Ferdinando Maggioni

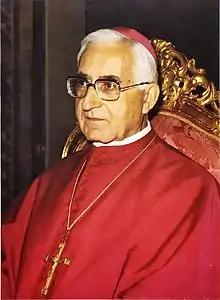
Ferdinando Maggioni

Ferdinando Maggioni (5 February 1914 – 2 December 1998) was an Italian prelate of the Catholic Church who devoted the first half of his career to seminary education, including six years as Rector of the Pontifical Lombard Seminary in Rome. He was then auxiliary bishop of Milan from 1967 to 1980 and Bishop of Alessandria from 1980 to 1989.